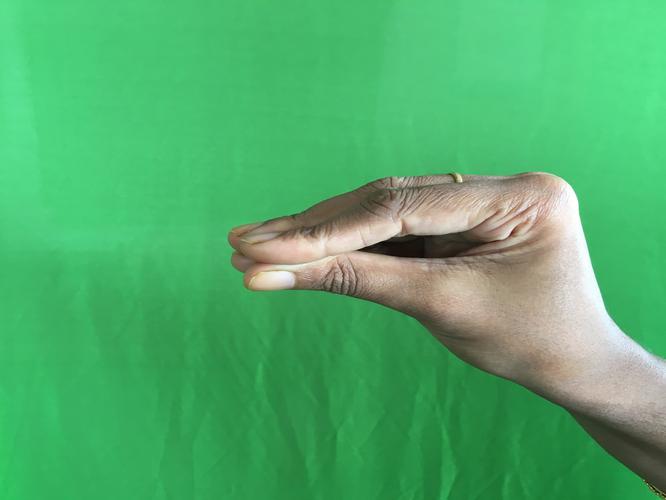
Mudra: Mukulam
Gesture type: single_hand